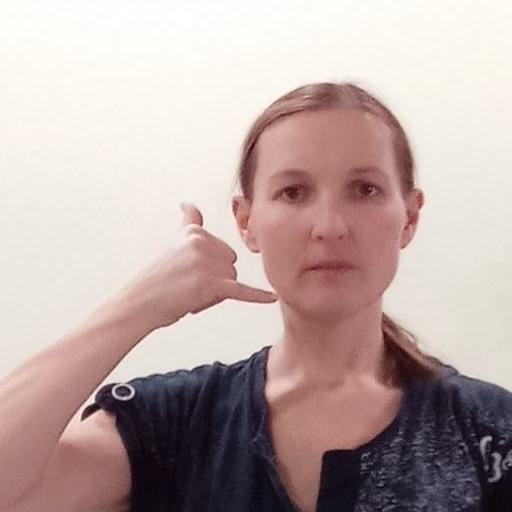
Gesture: call